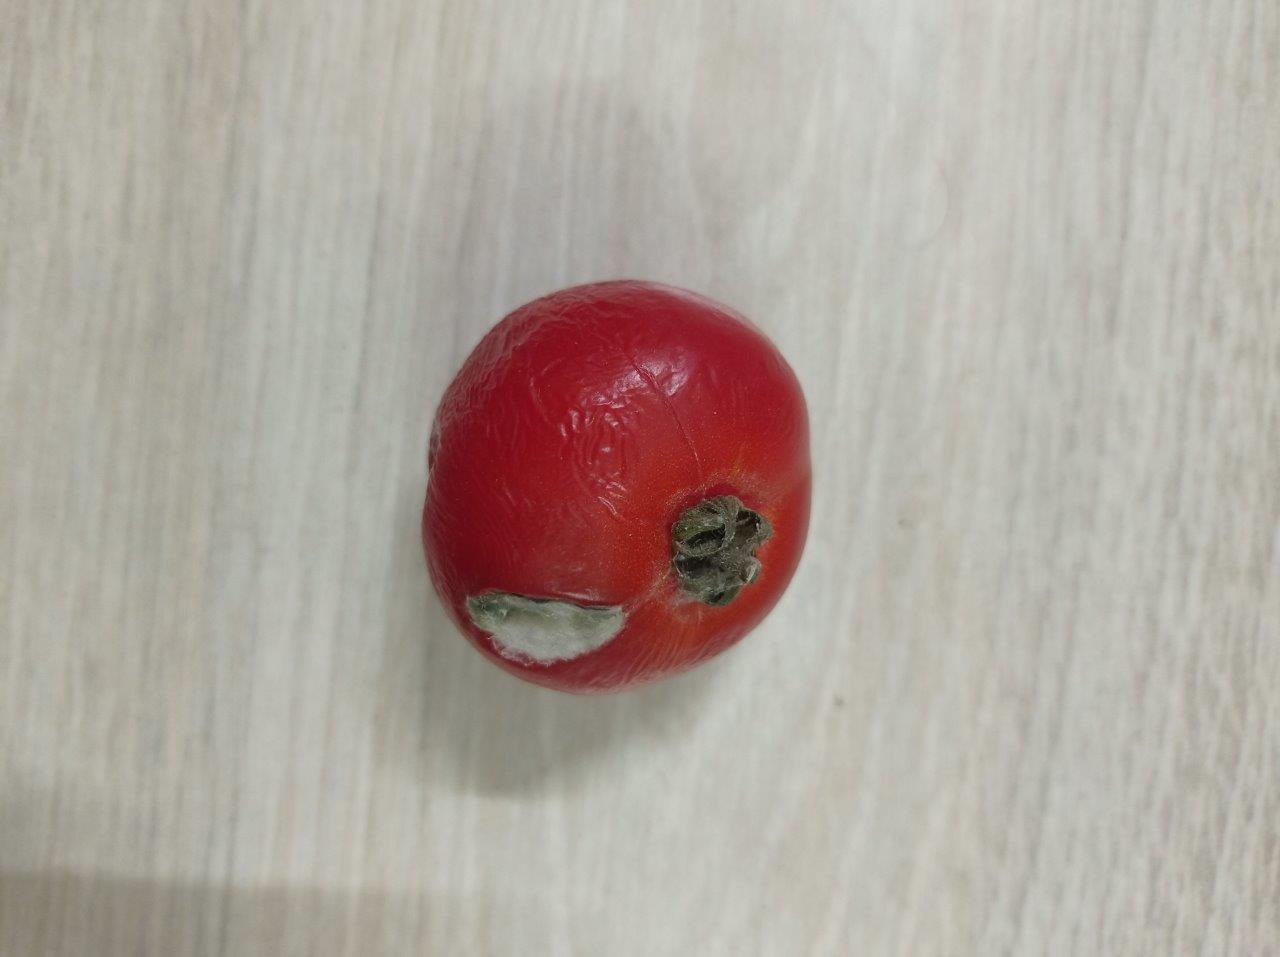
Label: Rotten